Juan Ricondo

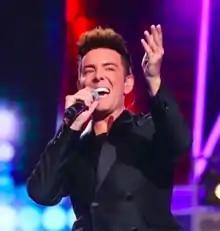
Ricondo performing at New Wave (competition) in 2019

Juan Ricondo Vallejo (15 January 1985) better known as Juan Ricondo is a Spanish singer, songwriter and actor. His debut album An American Affair was released in October 2015. It was recorded in Los Angeles and produced by JD Salbego and Sean Hamilton. In August 2019, He won the "People's Choice Awards" at the New Wave competition in Sochi.